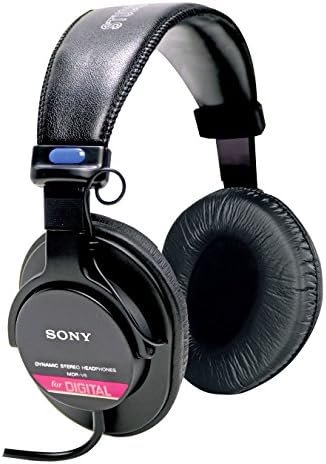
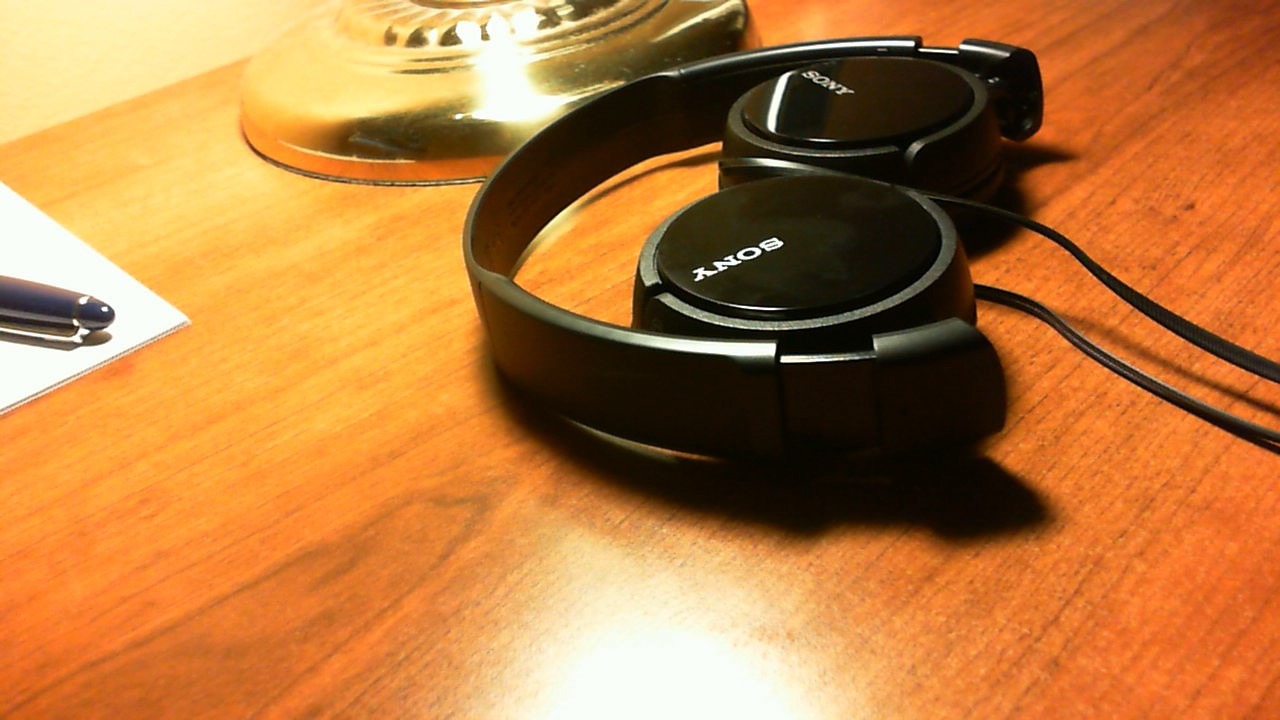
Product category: headphones
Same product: no